Battle of Manupur

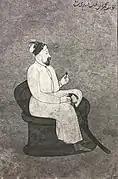
Depiction of Mughal Vizier Qamar ud-Din

Between 4 and 11 March, the Mughal forces under Qamar ud-Din focused on trying to starve out Ahmad Shah's force rather than engage in a pitched battle. Local chiefs were employed such as Ala Singh, the Maharaja of Patiala, and Jamal Khan of Malerkotla. However, success remained minimal, as the city of Sirhind behind Afghan lines was well supplied with food and water. Skirmishing parties dispatched by Ahmad Shah proved much more successful, effectively surrounding the Mughal camp. Ahmad Shah continued to press his advantages, bringing in a artillery piece from Lahore and placing it atop a hill overlooking the Mughal camp on 9 March. The cannon began to tear apart the Mughal army and its pack animals, forcing Qamar ud-Din to resort to pitched battle.